Apollo 11 50th Anniversary commemorative coins

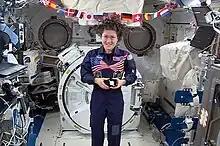
NASA Astronaut Christina Koch holds one of the half dollars aboard the International Space Station

Congress required that the reverse be a "close-up of the famous 'Buzz Aldrin on the Moon' photograph taken July 20, 1969, that shows just the visor and part of the helmet of astronaut Buzz Aldrin, in which the visor has a mirrored finish and reflects the image of the United States flag and the lunar lander and the remainder of the helmet has a frosted finish." Although it is not usual for a living person to appear on a U.S. coin, Congress mandated it be done in this case, making Aldrin the seventh person depicted on a U.S. coin to be alive at the time it was struck by the Mint—the sixth, Nancy Reagan in 2016, was still alive at the time her entry in the First Spouse gold coin series was minted, but died before the official release.